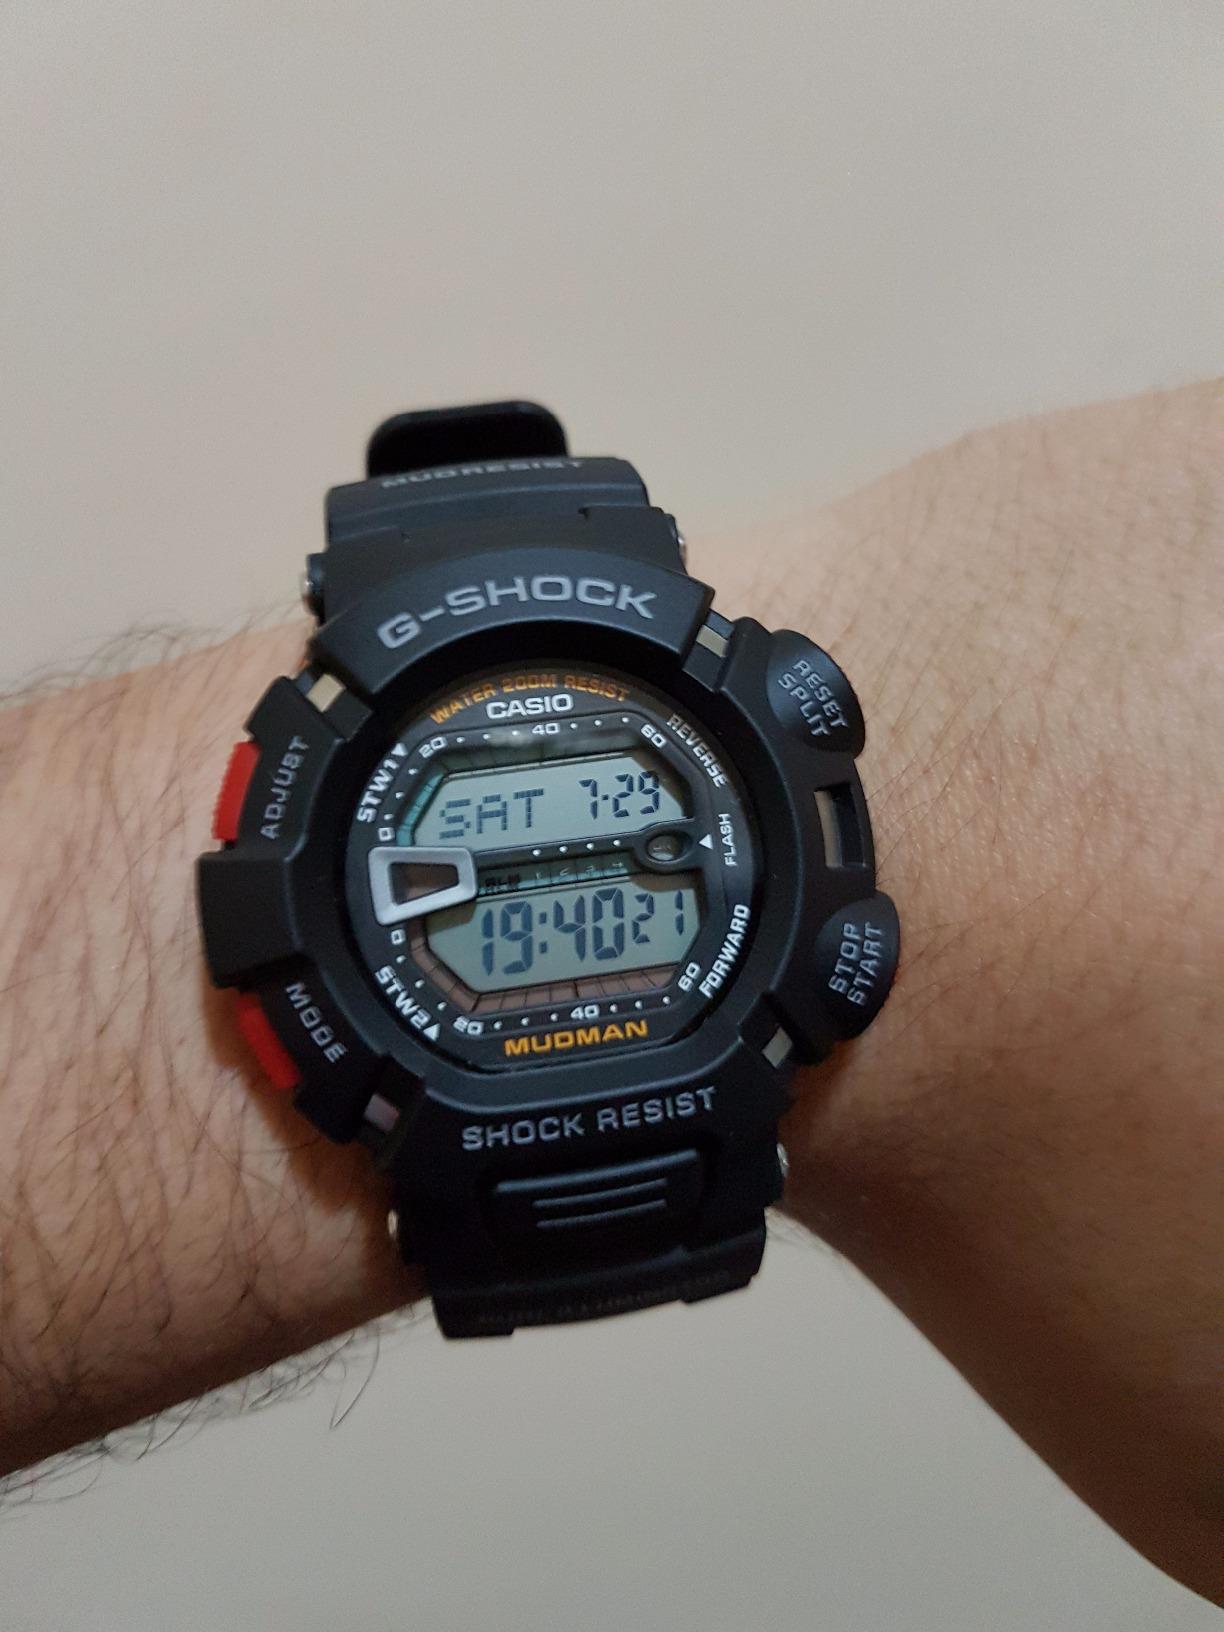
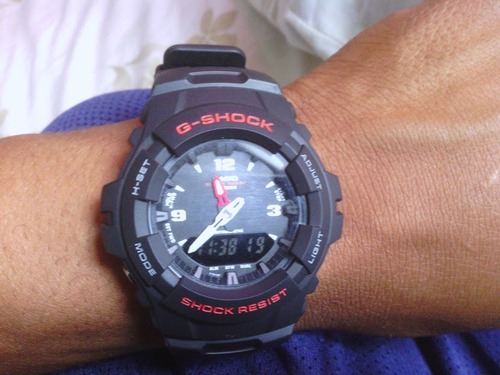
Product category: accessories_watch
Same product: no